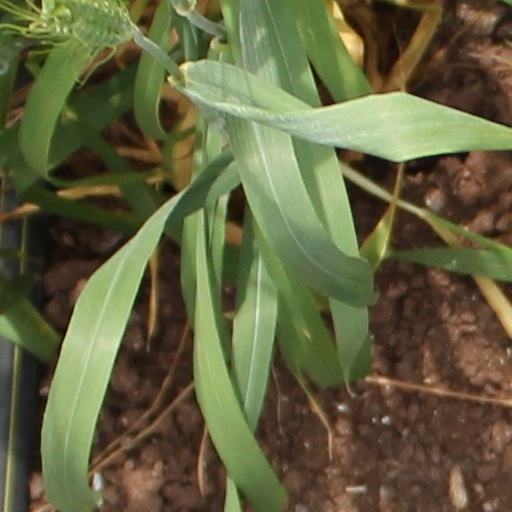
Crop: wheat